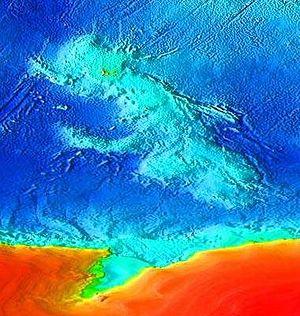
Les îles Kerguelen ou archipel Kerguelen, à l'origine baptisées France australe et jadis surnommées « îles de la Désolation », forment un archipel français dans le sud de l'océan Indien. Elles constituent l'un des cinq districts des Terres australes et antarctiques françaises.
Le plateau des Kerguelen, ou plateau Kerguelen-Heard, est un plateau océanique antarctique partagé entre la France et l'Australie. Il s'agit d'une grande province ignée volcanique située sur la plaque antarctique et dont la majeure partie est submergée par l'océan Indien. Situé à 3 000 km au sud-ouest de l'Australie, il est immergé en eau profonde et s'étend sur plus de 2 200 km dans la direction Nord-Ouest/Sud-Est. Une petite portion du plateau se trouve au-dessus du niveau de la mer, constituant les îles Kerguelen, l'île Heard et les îles McDonald. Un volcanisme intermittent subsiste sur l'île Heard et les îles McDonald.
Un continent submergé ou continent immergé est une masse continentale, vaste et surtout sous-marine. La terminologie est utilisée par certains paléologues et géographes en référence à certaines masses terrestres.